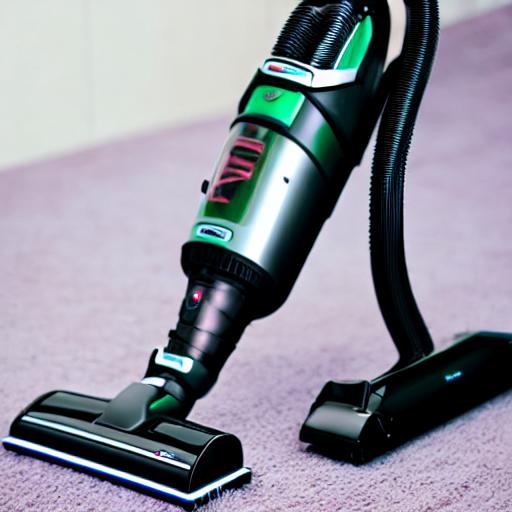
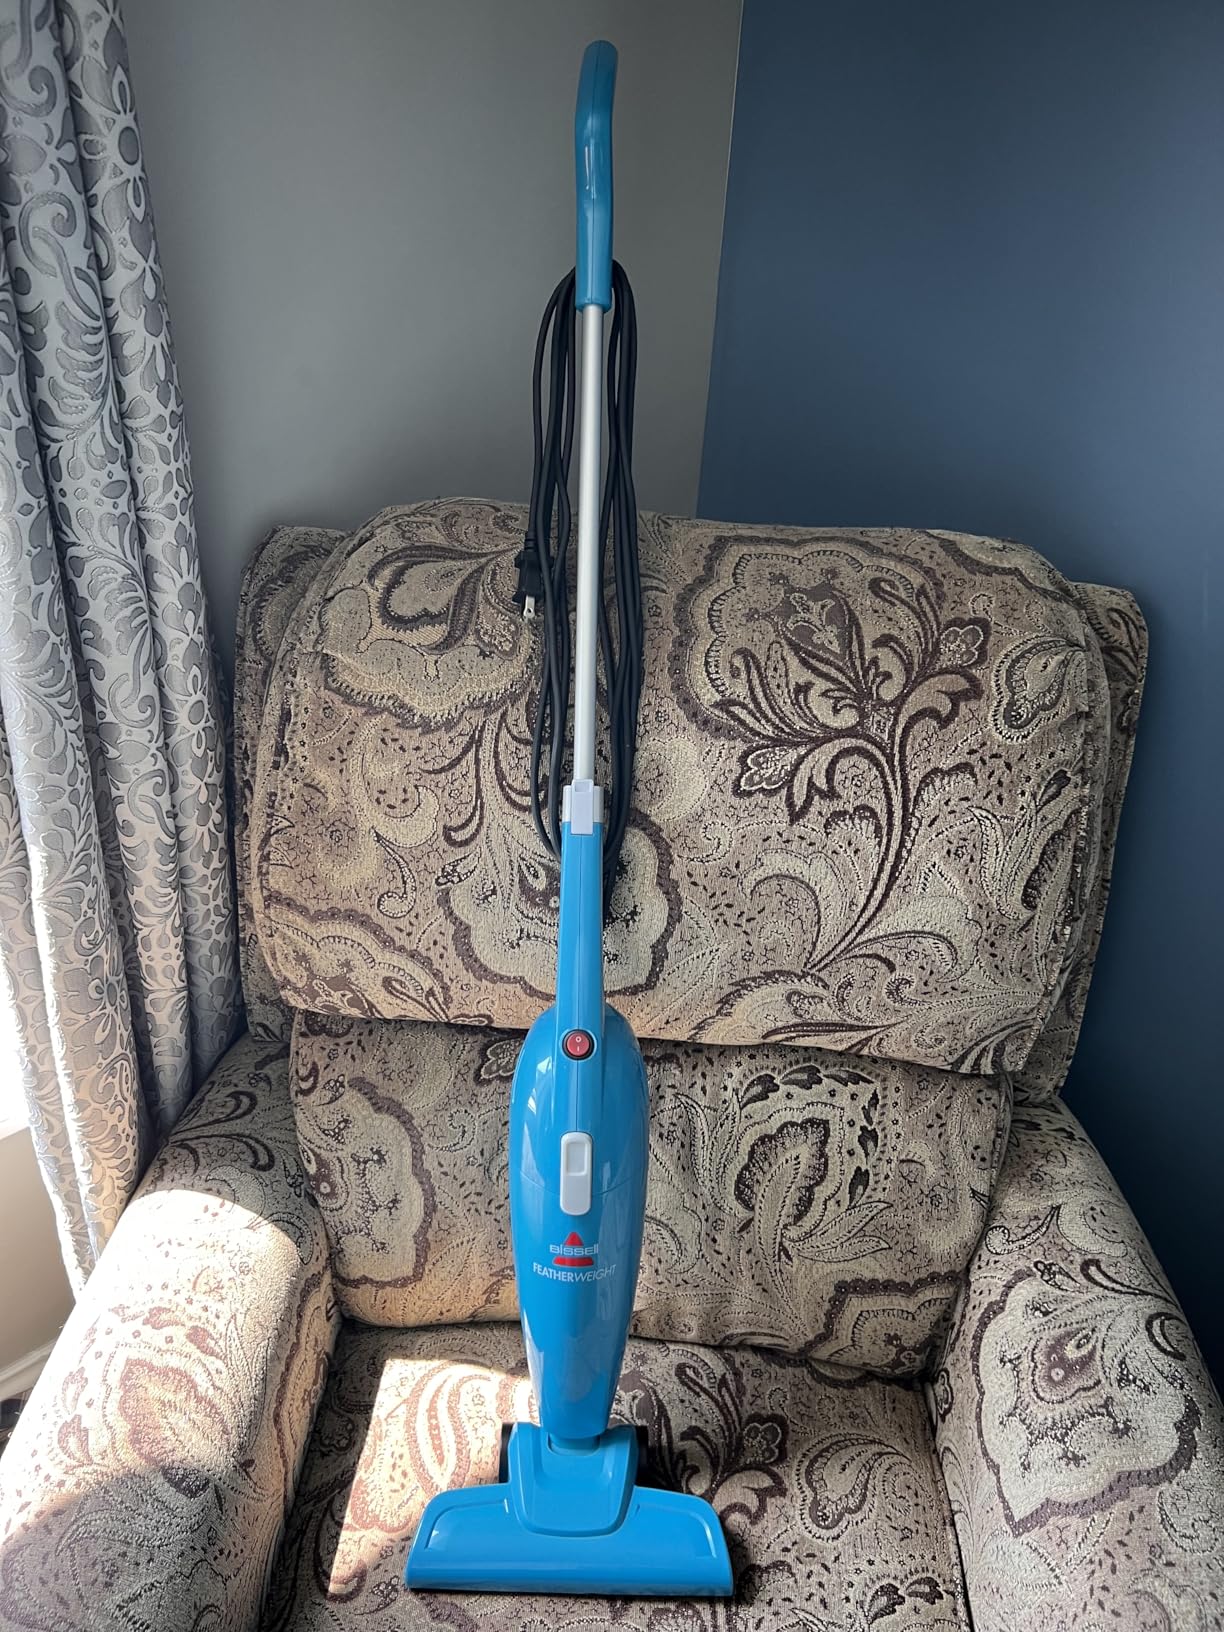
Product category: items_vacuum
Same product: no